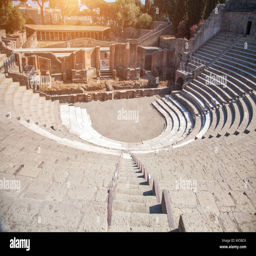
ruins of a small amphitheater